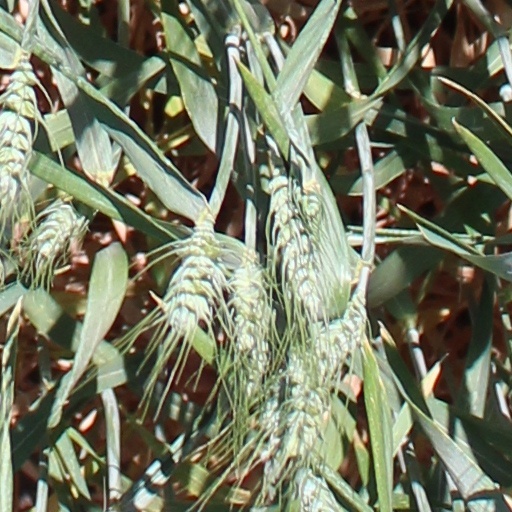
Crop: wheat